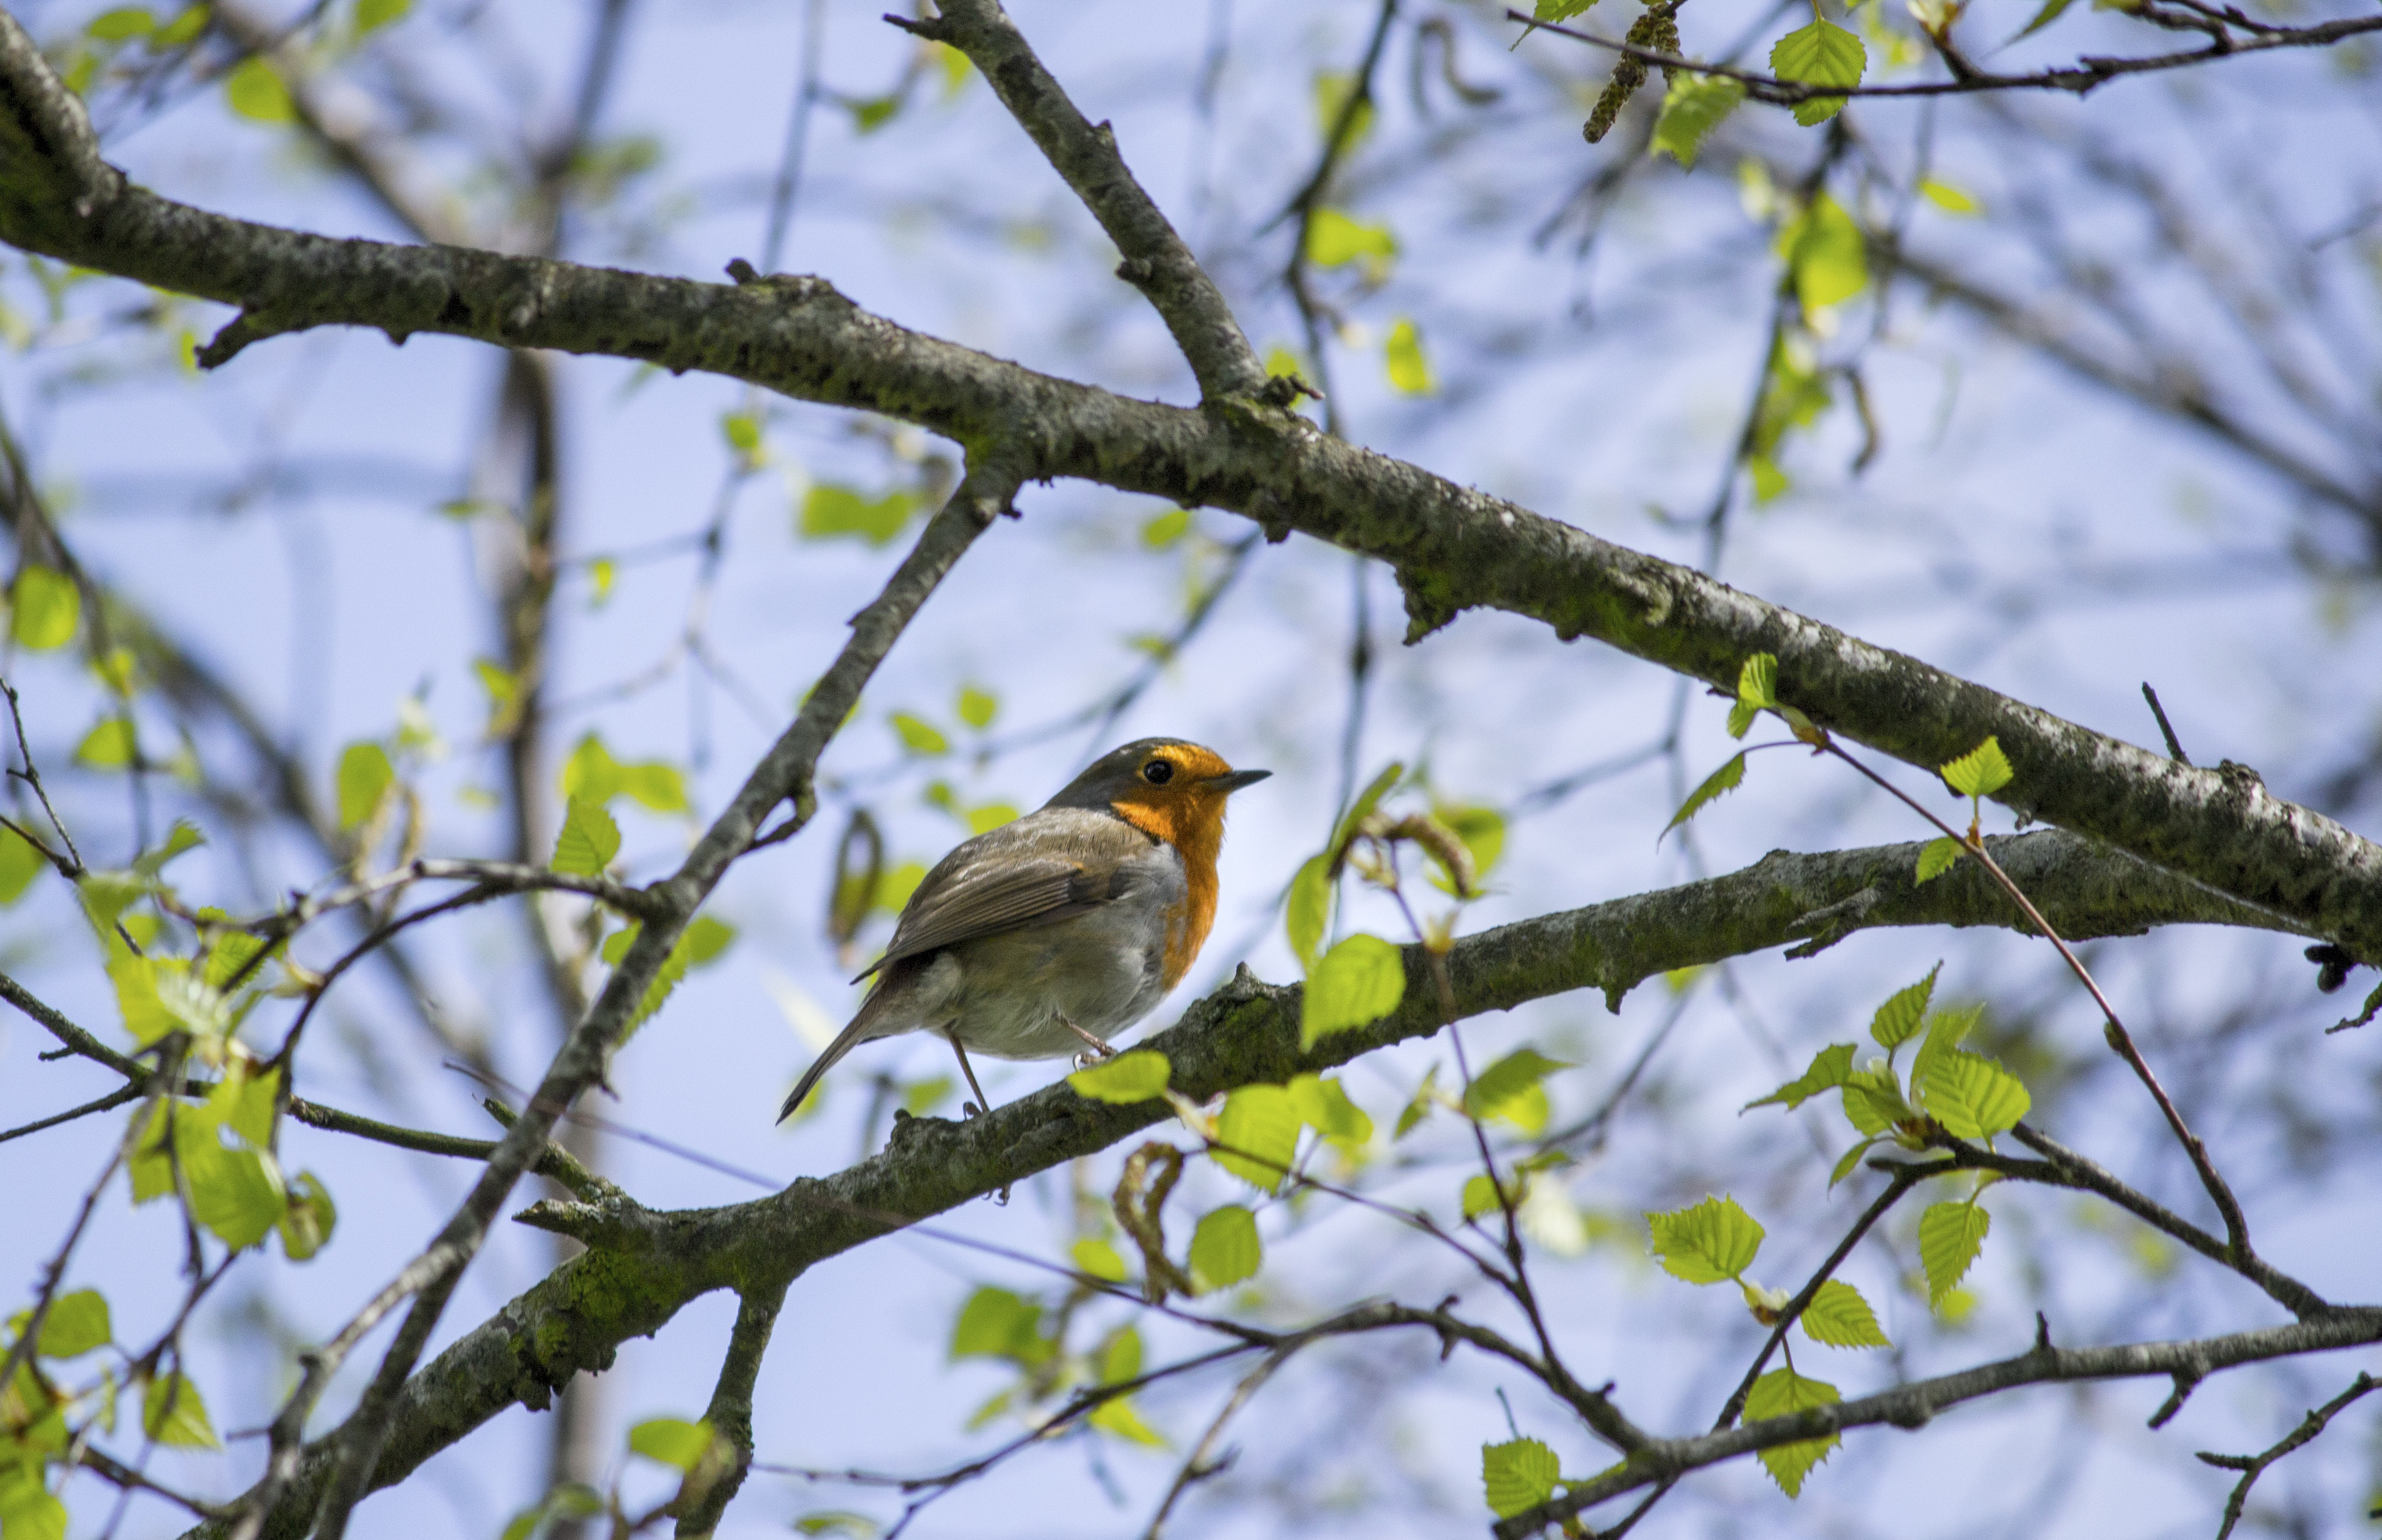
tree, nature, branch, bird, flower, animal, wildlife, wild, red, beak, small, garden, robin, fauna, single, vertebrate, finch, breast, old world flycatcher, perching bird